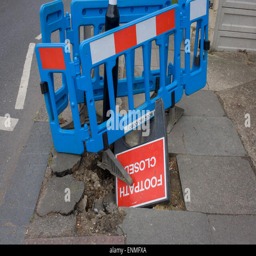
a closed footpath sign fallen into a hole during pavement works in the south borough